Besart Berisha

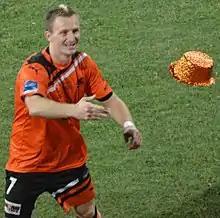
Berisha celebrating Brisbane's 2012 A-League Grand Final win in 2012.

On 16 August 2011, Brisbane Roar manager Ange Postecoglou announced that Berisha had agreed to a one-year deal with the 2010–11 A-League champions. Berisha scored his first goal for Brisbane in round two against Sydney FC. Berisha scored four goals in a 7–1 thrashing against Adelaide United in round four, Brisbane's biggest ever victory and making him the first player to score more than three goals in a single game for the club.